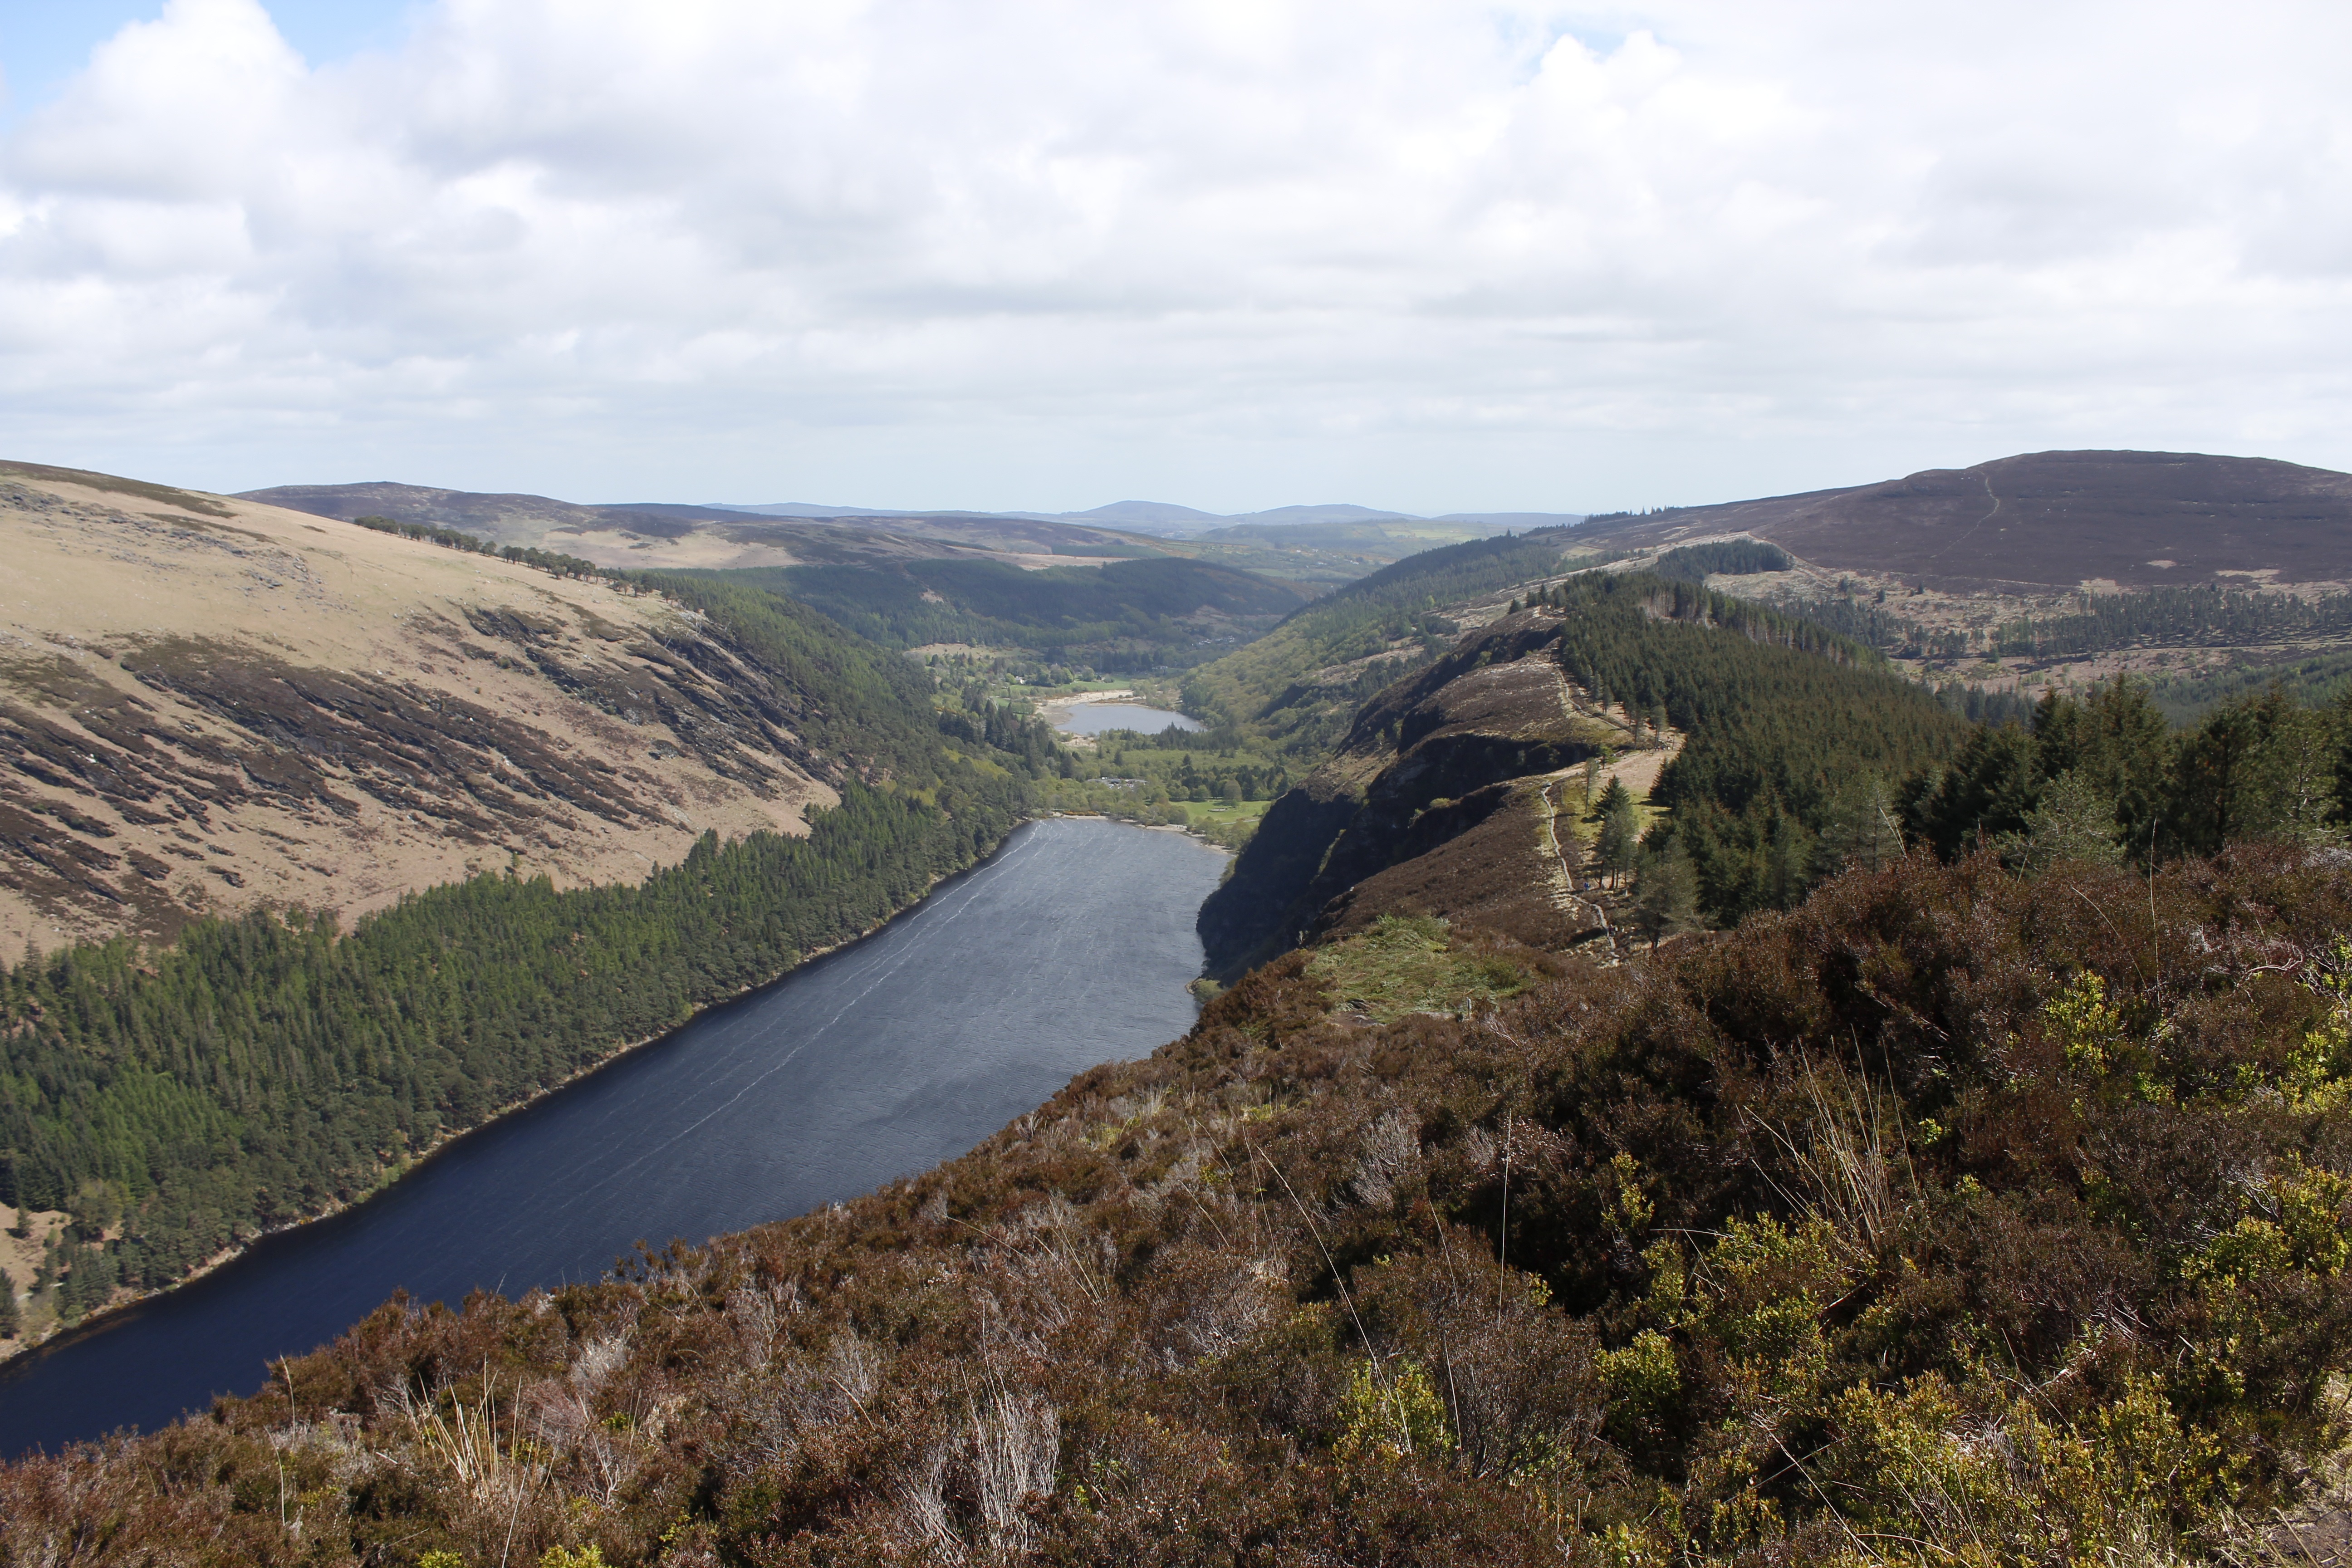
landscape, coast, water, nature, wilderness, walking, mountain, trail, hill, lake, river, mountain range, europe, green, fjord, reservoir, tourism, highland, terrain, ridge, plateau, ireland, fell, loch, irish, landform, glendalough, mountain pass, wicklow, geographical feature, mountainous landforms